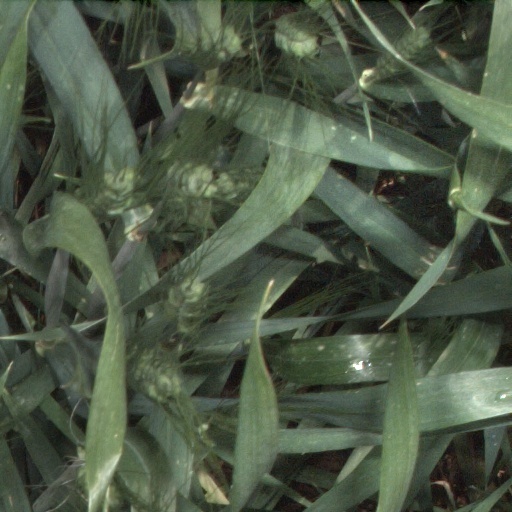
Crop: wheat